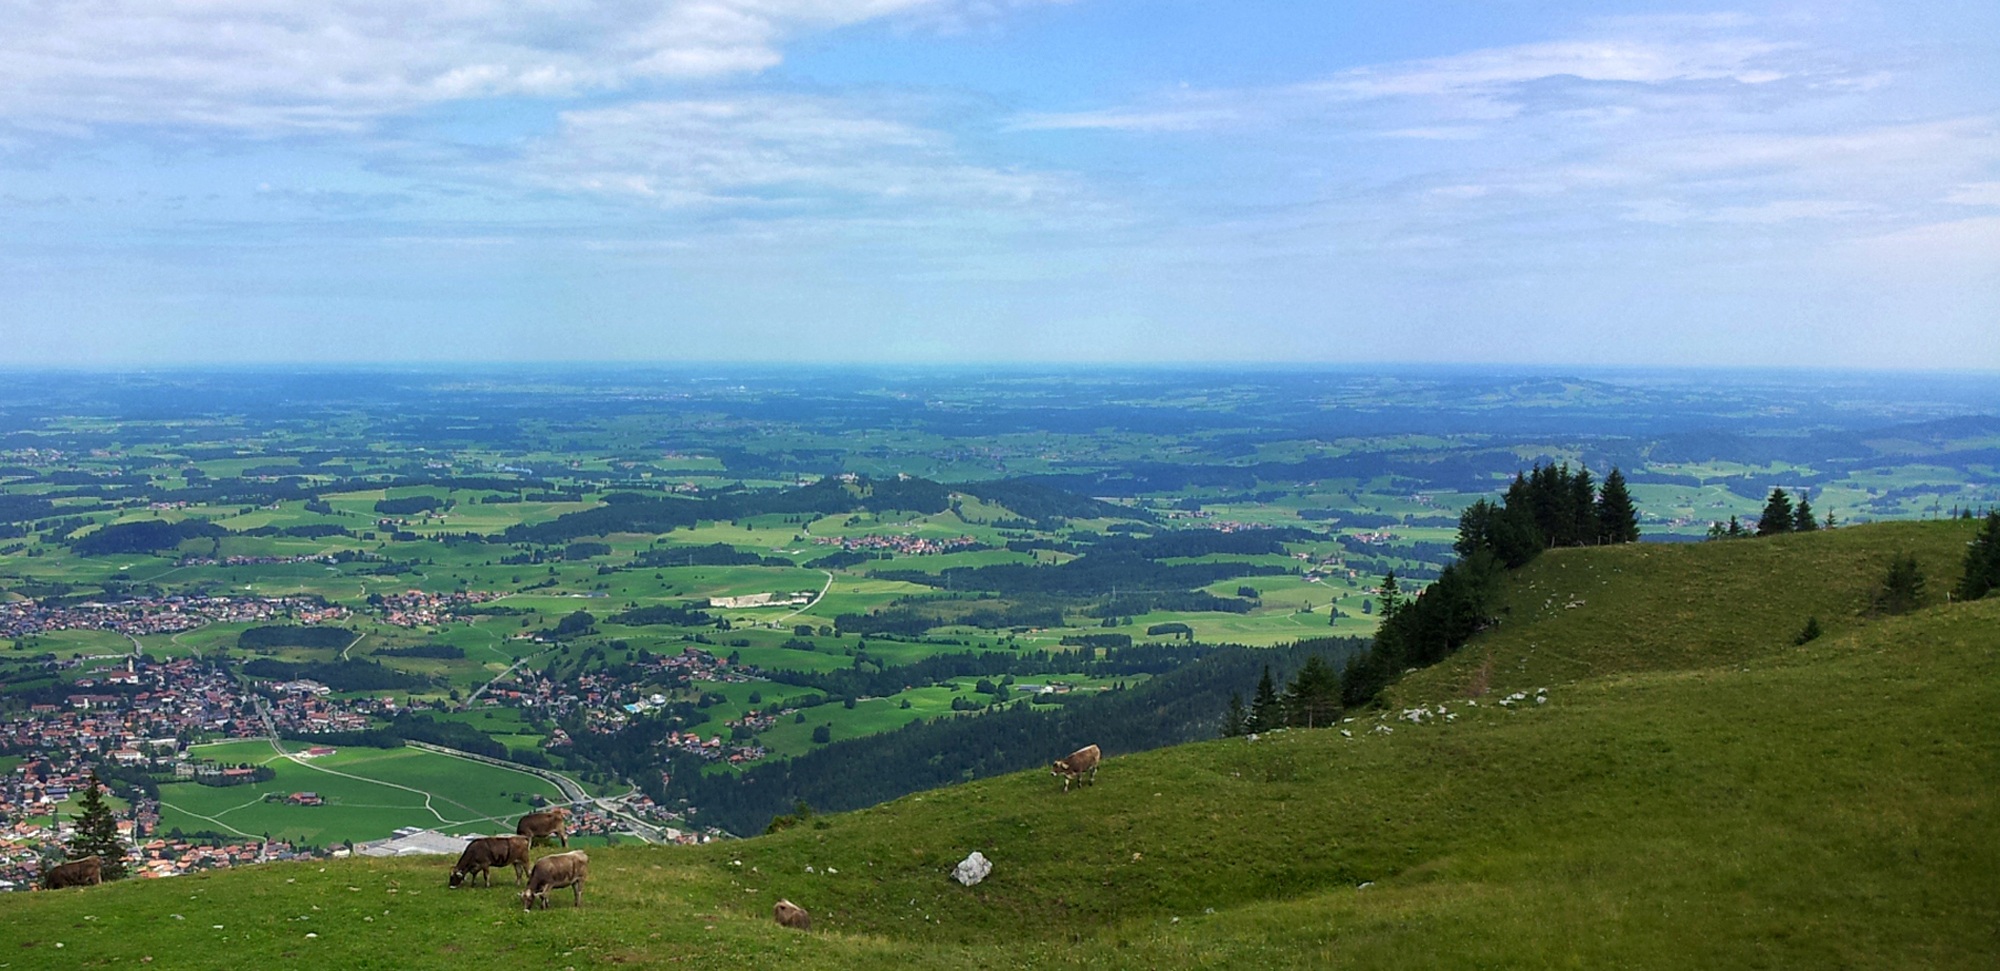
mountain, hiking, meadow, hill, animal, valley, mountain range, panorama, summer, village, cliff, cow, cattle, pasture, holiday, juicy, terrain, ridge, plain, graze, mountaineering, grassland, plateau, bavaria, fell, ecosystem, valley view, f ssen, good view, aerial photography, alpine meadow, dairy cows, juicy green, geographical feature, mountainous landforms